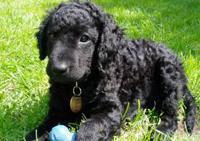
curly-coated_retriever